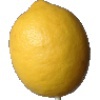
Label: Lemon 1